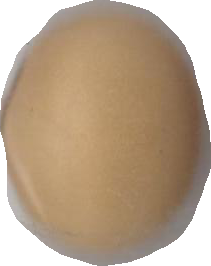
Variety: Anjasmoro